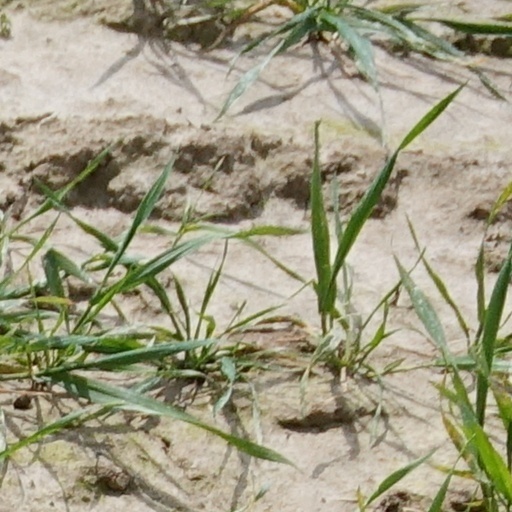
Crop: wheat